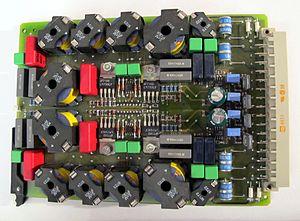
Eurocard est un format européen standardisé de cartes électroniques de type circuit imprimé, destinées à être montés sur des équipements modulaires rackables dans des racks 19 pouces ou des sous-racks. Le sous-rack se compose d'une série de guide-cartes dans lesquels les cartes électroniques sont glissées jusqu'en butée comme des livres sur une étagère. À l'arrière de chaque carte se trouve généralement un ou plusieurs connecteurs électroniques qui, lorsque la carte est insérée dans le sous-rack, viennent s'enficher, par construction, sur la carte « fond de panier » ou « carte mère », disposée au fond du sous-rack.